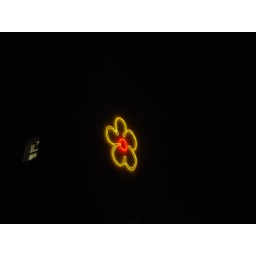
yellow flower in the sky